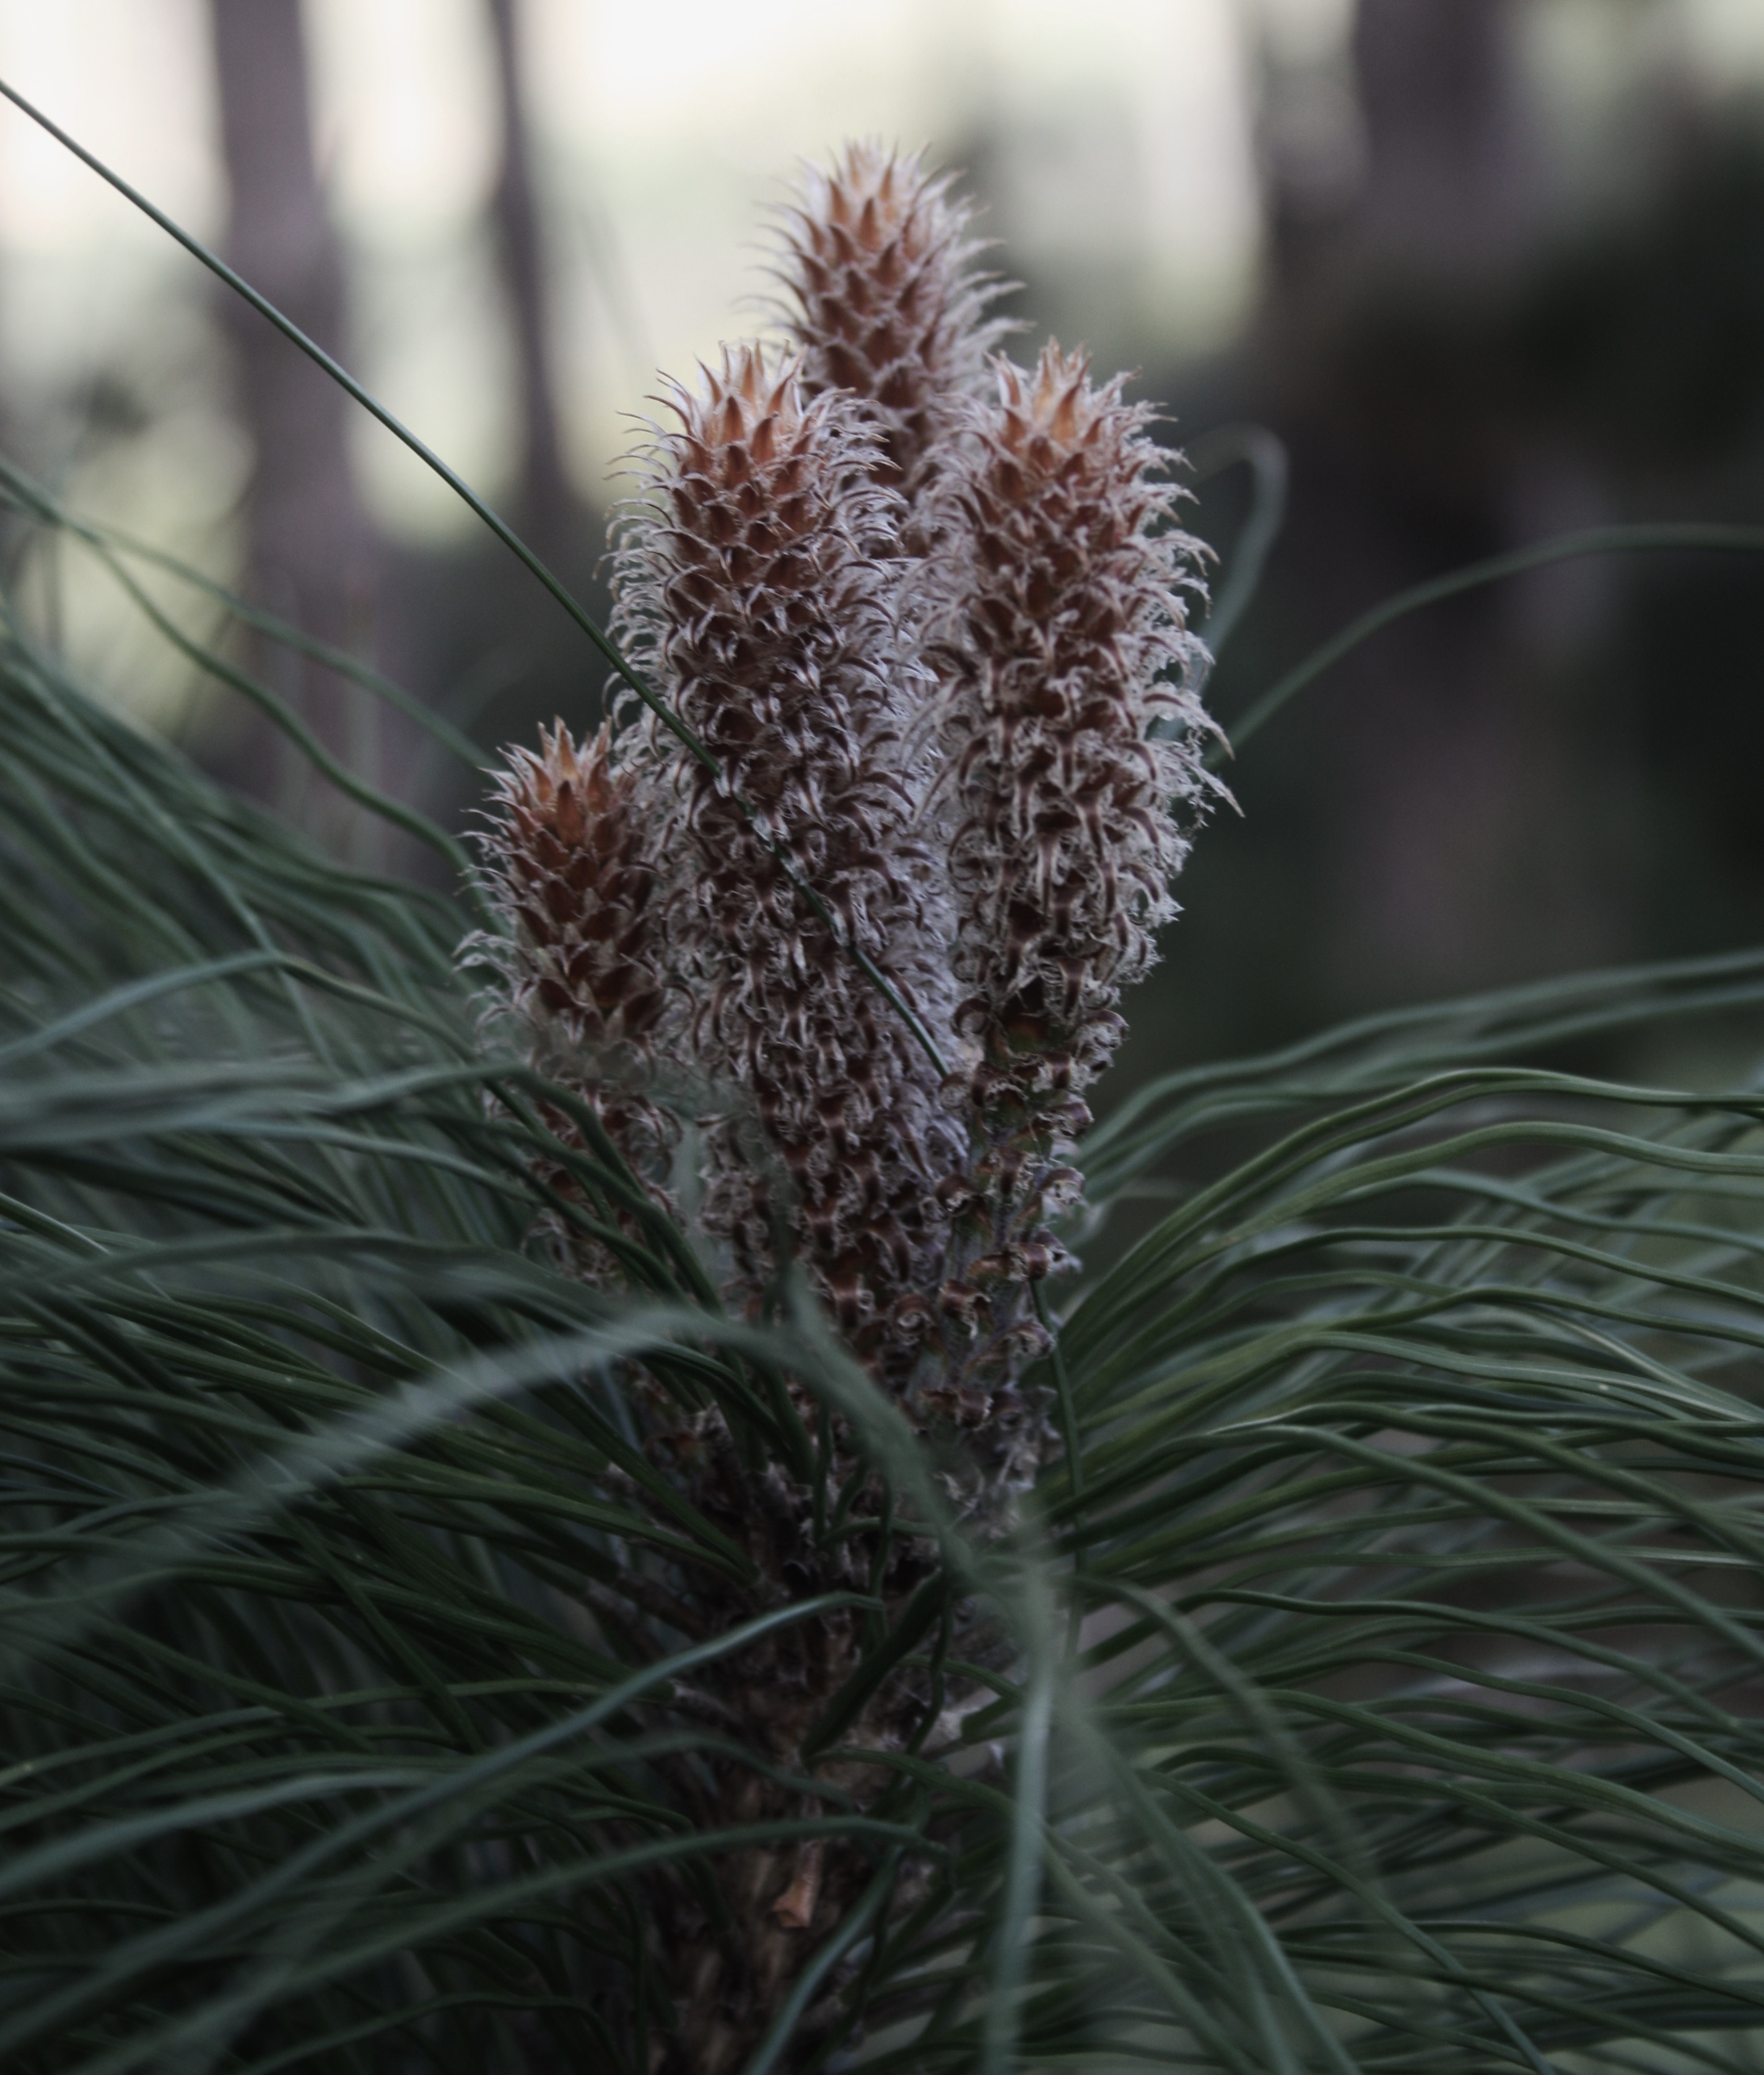
tree, nature, grass, branch, needle, plant, leaf, flower, frost, pine, green, macro, pinecone, evergreen, botany, close, flora, close up, macro photography, pine needles, flowering plant, grass family, plant stem, land plant, thorns spines and prickles